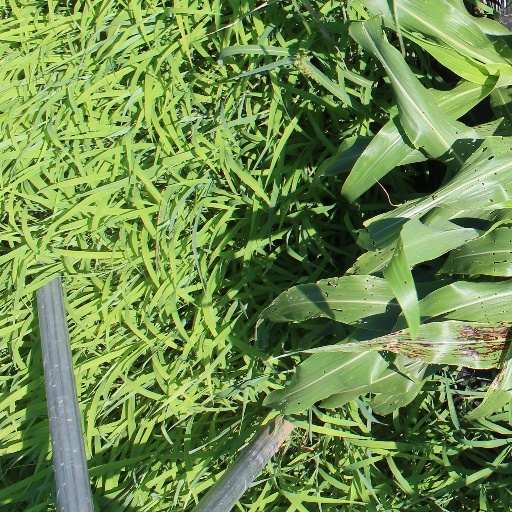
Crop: sorghum